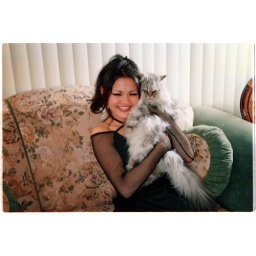
Anzhelika with her cat Zeke on the green sofa in San Jose, CA.